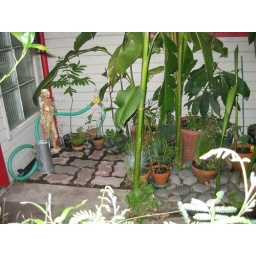
mark made us a little brick area by the door over the weekend, and consolidated a lot of the plants